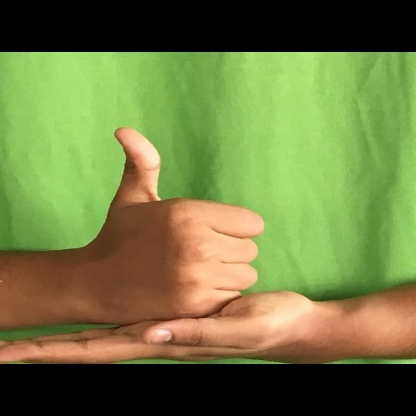
Mudra: Shivalinga